March Field Air Museum

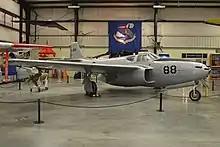
Bell P-59A Airacomet

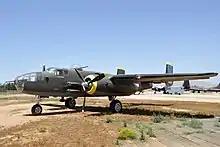
North American B-25J Mitchell

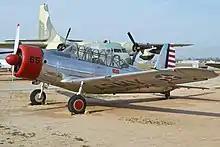
Vultee BT-13A Valiant

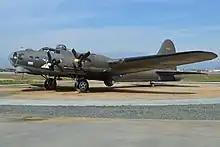
Boeing B-17G Flying Fortress

The March Field Air Museum was featured on an episode of "Ghost Adventures" in 2018. The team of paranormal investigators investigated paranormal claims of artifacts being thrown out of their glass cases by an unseen force while in the Main Hangar, voices of children who died with their mother from the flu when they lived on the property before the Restoration Hangar was built, and sounds of soldiers preparing for battle while in the Lockheed C-141 Starlifter display aircraft.